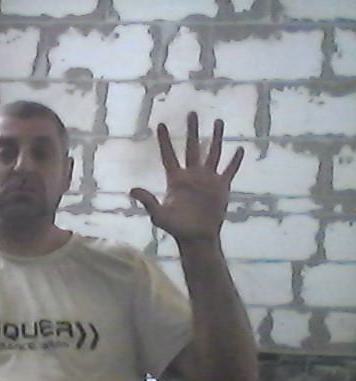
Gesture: palm